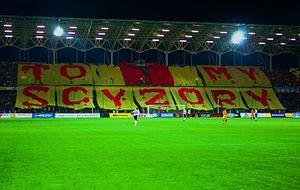
Supporters du Korona Kielce le 23 septembre 2006.
Le Korona Kielce, est un club de football polonais de la ville de Kielce, jouant actuellement l'édition 2013-2014 du championnat de Pologne de première division. Korona signifie « couronne », c'est le symbole du club et de la ville ; Kielce est le nom de la ville où est installé le club. Entre 2002 et 2008, le club a appartenu à la holding polonaise Kolporter Holding et où le club a connu ses plus grands succès. En 2005, l'équipe accède à la première division du championnat de Pologne. Lors de la saison 2006-2007, le club joue la finale de la coupe de Pologne. En raison de corruption présumée après la saison 2007-2008, le Korona Kielce est relégué en I liga, mais il retrouve la Ekstraklasa la saison suivante.